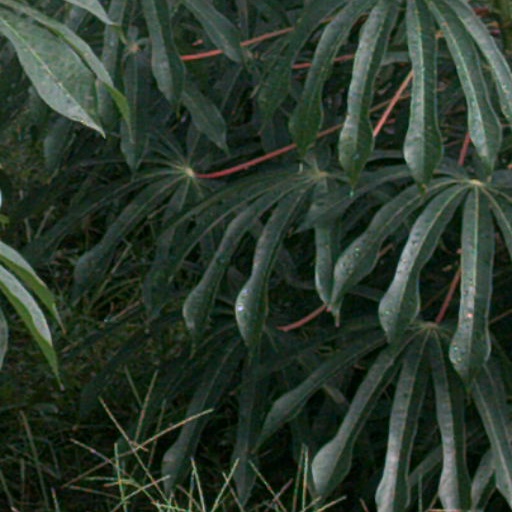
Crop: cassava